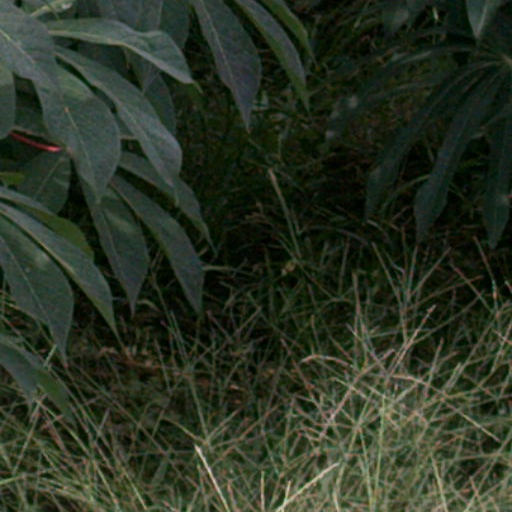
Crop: cassava